Answer in natural language. Is dark brown dresser (highlighted by a red box) further away or in front of Window (highlighted by a blue box)? Choose between the following options: further away or in front
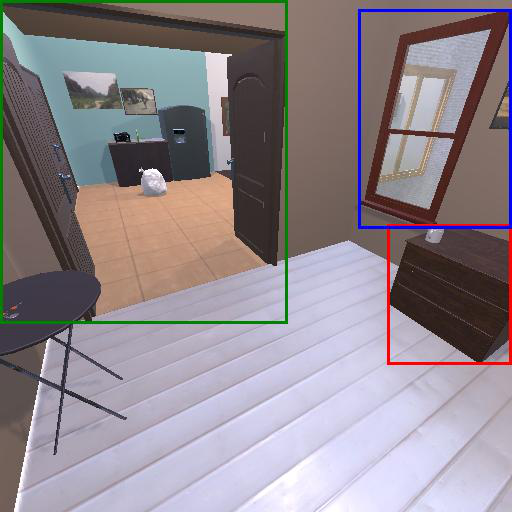
<answer>in front</answer>